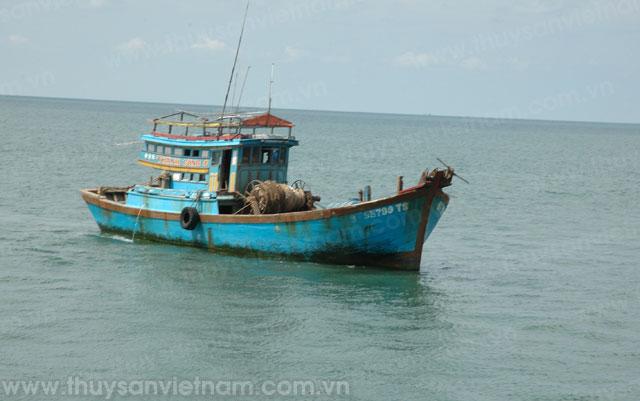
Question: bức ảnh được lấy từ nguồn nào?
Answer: thuysanvietnam